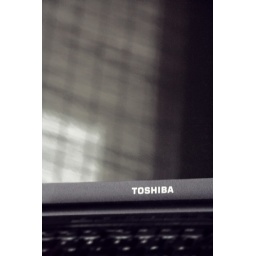
Reflection of a bambu curtain in my laptop monitor